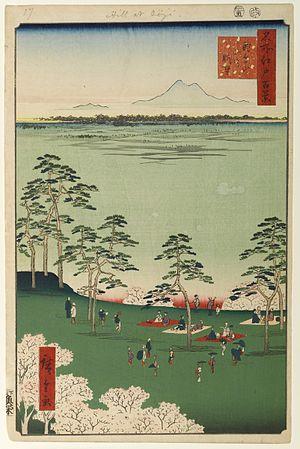
Les Cent vues d'Edo constituent, avec Les Cinquante-trois Stations du Tōkaidō et Les Soixante-neuf Stations du Kiso Kaidō, l'une des séries d'estampes majeures que compte l'œuvre très abondante du peintre japonais Hiroshige. Malgré le titre de l'œuvre, réalisée entre 1856 et 1858, il y a en réalité 119 estampes qui toutes utilisent la technique de la xylographie. La série appartient au style de l'ukiyo-e, mouvement artistique portant sur des sujets populaires à destination de la classe moyenne japonaise urbaine qui s'est développée durant l'époque d'Edo. Plus précisément, elle relève du genre des meisho-e célébrant les paysages japonais, un thème classique dans l'histoire de la peinture japonaise. Quelques-unes des gravures sont réalisées par son élève et fils adoptif, Utagawa Hiroshige II qui, pendant un temps, utilise ce pseudonyme pour signer certaines de ses œuvres.
Le parc d'Asukayama est un parc public situé dans l'arrondissement de Kita à Tokyo.